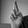
ASL letter: R